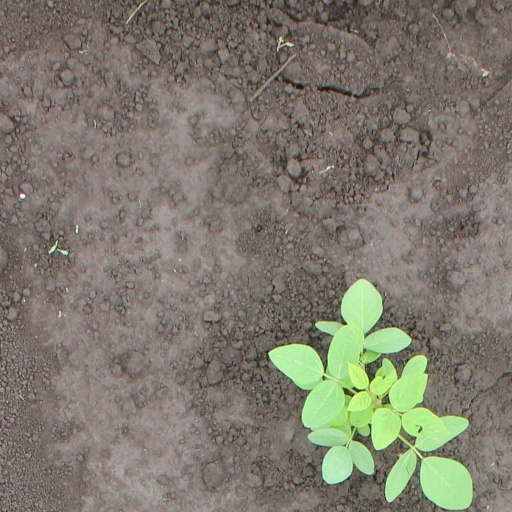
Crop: soybean